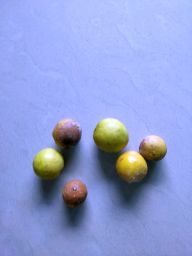
Fruit: Lemon
Quality: Mixed